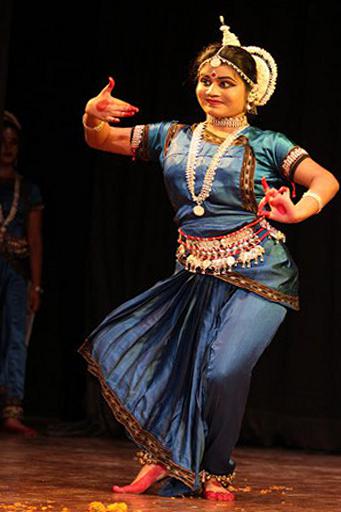
Dance form: odissi